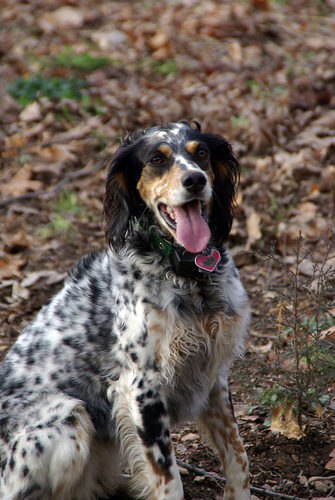
Animal: dog
Breed: english setter